Arc of Justice

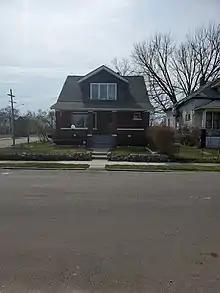
The Ossian Sweet House in Detroit, Michigan pictured in 2021

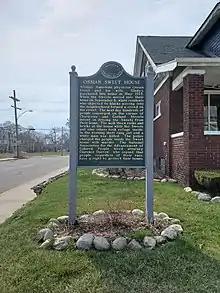
Michigan historical marker located at the Ossian Sweet House

The National Book Foundation awarded Arc of Justice it's 2004 book of the year award in the non-fiction category stating that Arc of Justice is "A history that is at once an intense courtroom drama, a moving biography, and an engrossing look at race in America in the early 20th century." Writing for "The New York Times" , Robert F. Worth stated that Boyle's book is "by far the most cogent and thorough account of the trial and its aftermath" and he praised the way "Boyle vividly recreates the energy and menace of Detroit in 1925". But Worth criticized the book for not delving deeply into the motives of the white residents stating: "working-class whites are the only people who remain more or less faceless in Boyle's narrative". Kirkus Reviews, in a positive review, commended Boyle for establishing an early tension that "after instruction on some African American history, culminates in a classic courtroom drama starting the Great Defender himself, Clarence Darrow. Further, Kirkus states that Boyle presents a "balanced, considered portrait of Sweet".